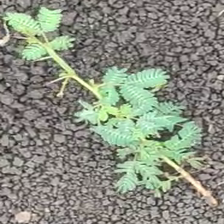
Weed species: Dwarf_cassia_(Chamaecrista pumila)